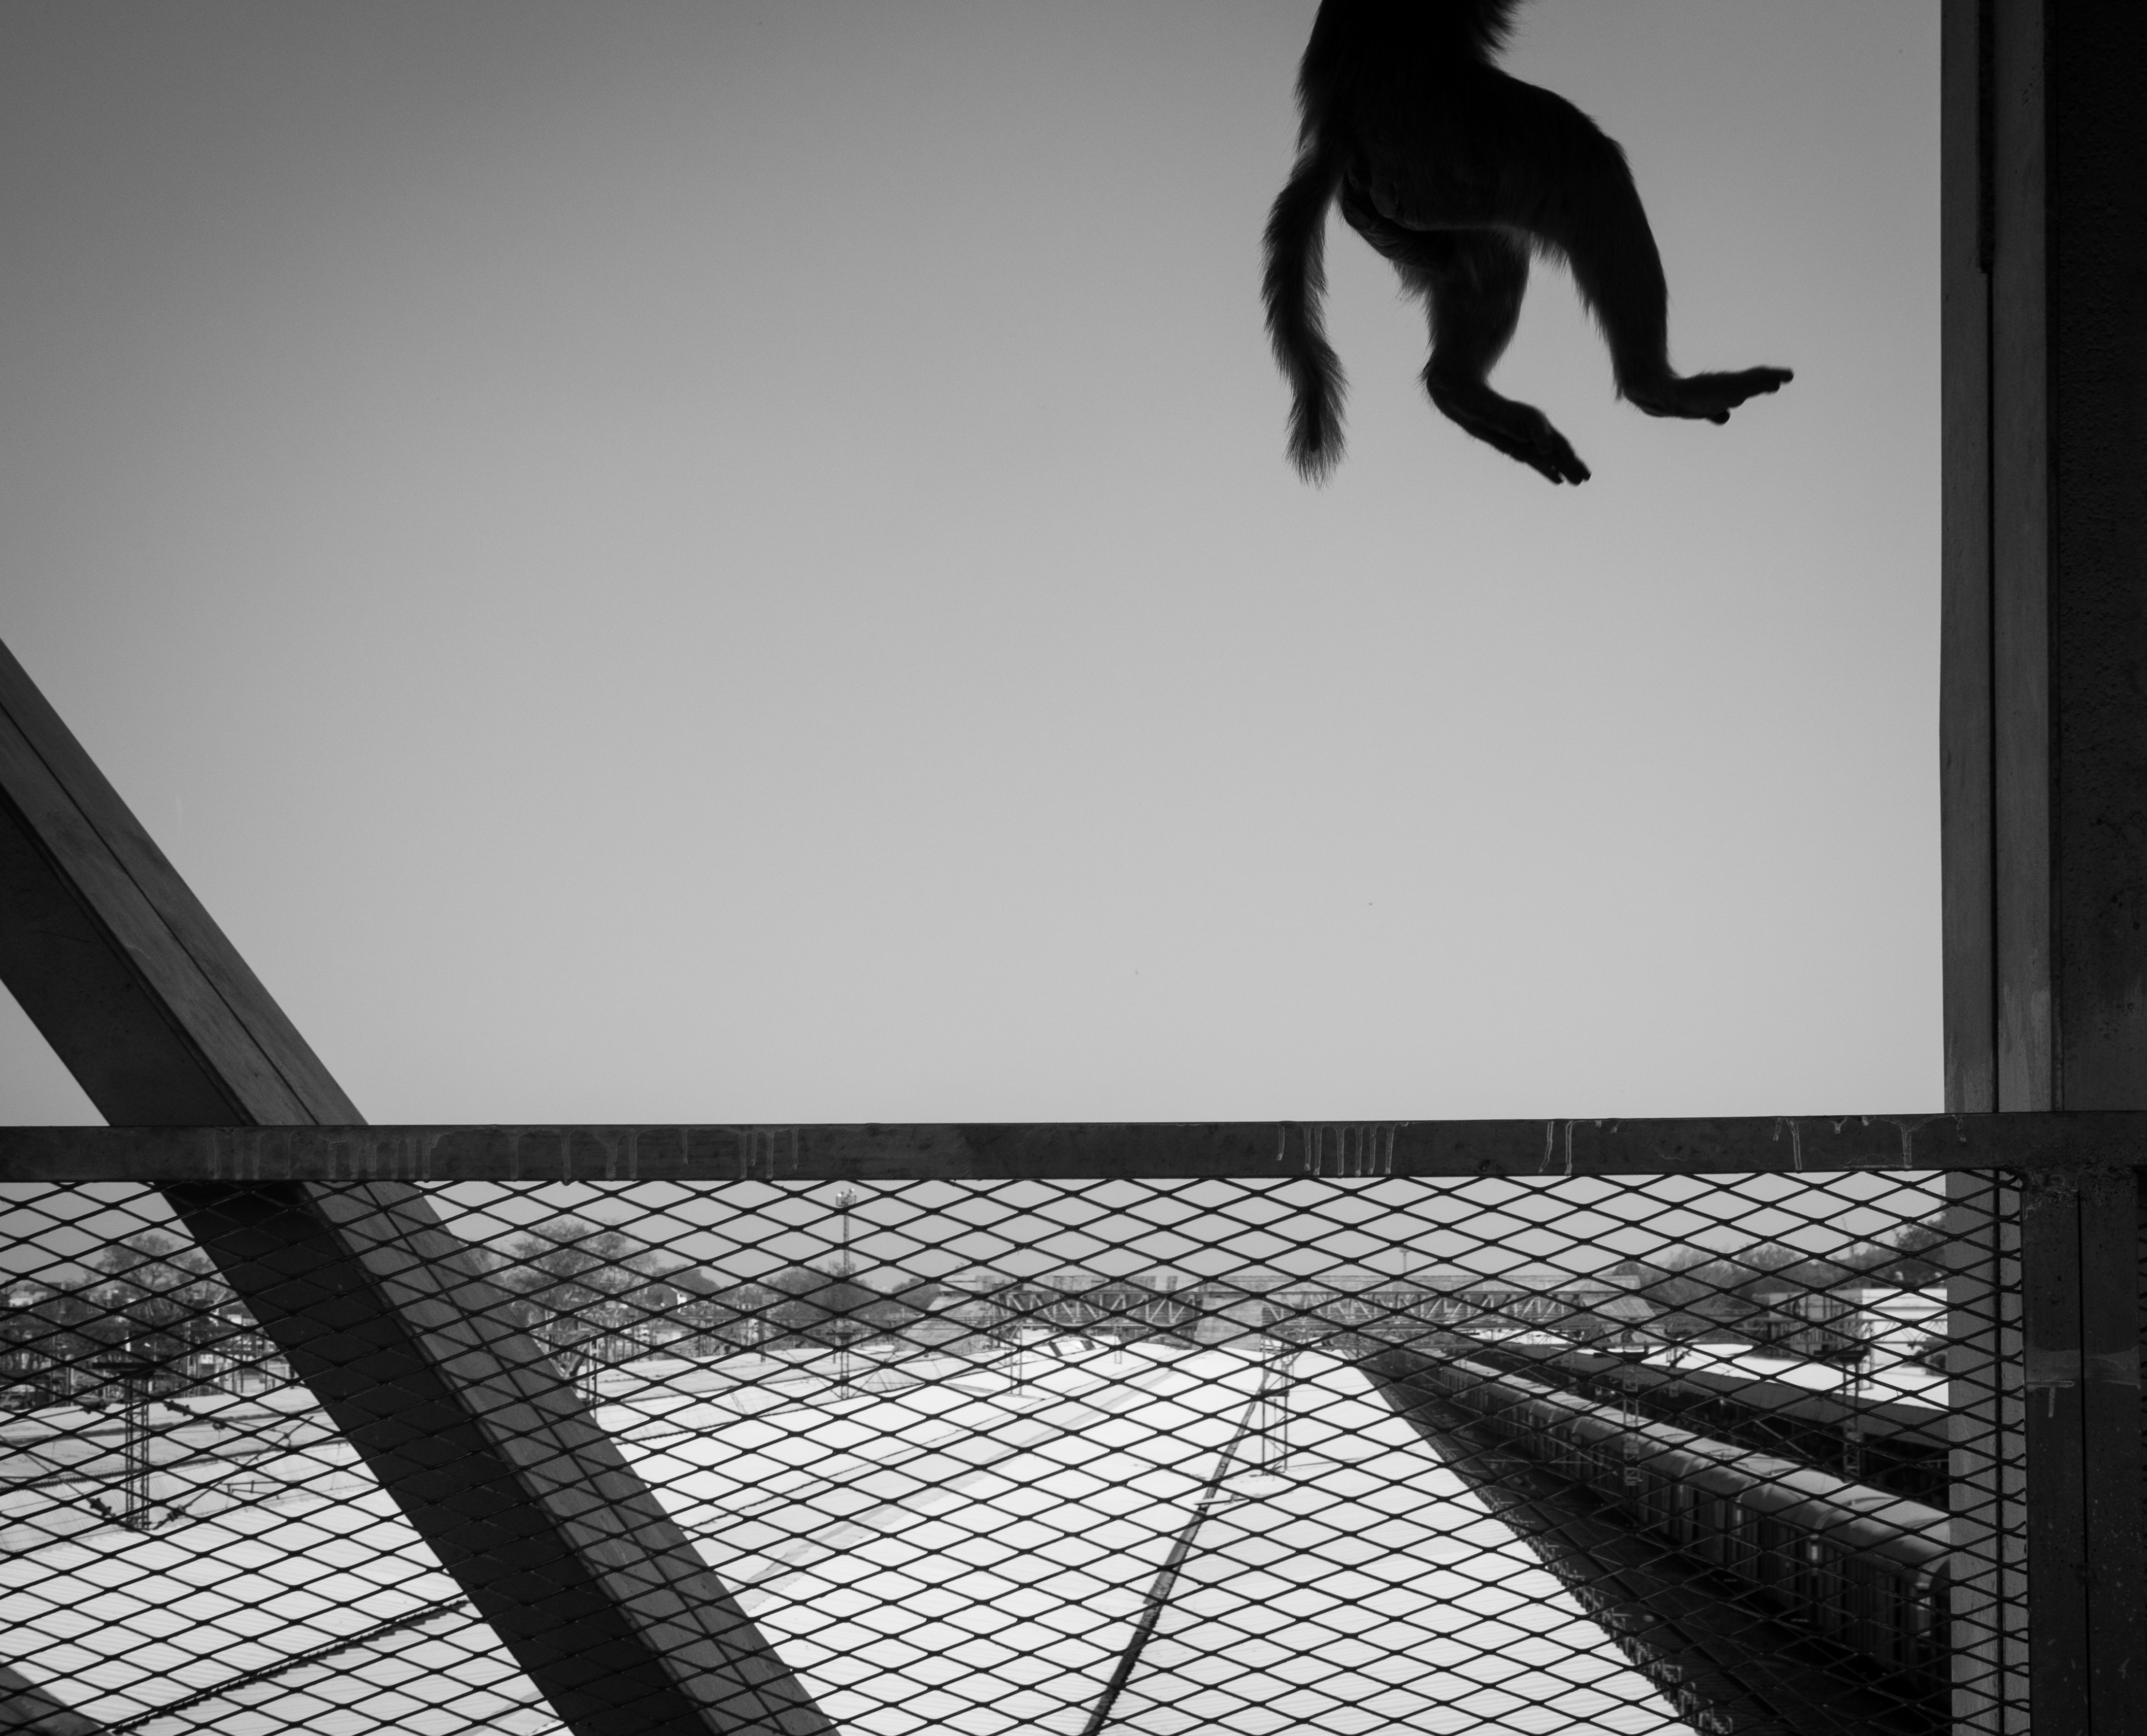
silhouette, light, black and white, white, photography, line, shadow, black, monochrome, art, photograph, image, shape, monochrome photography